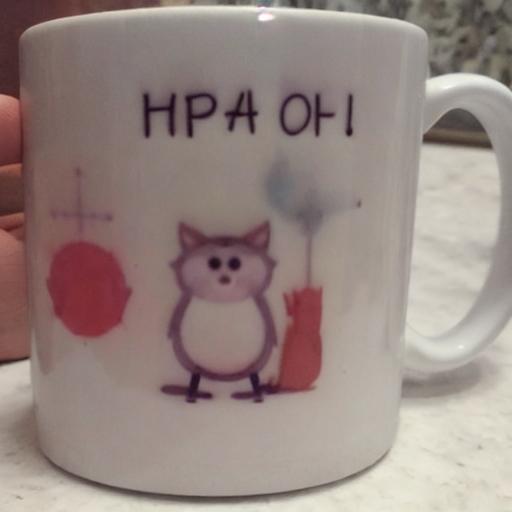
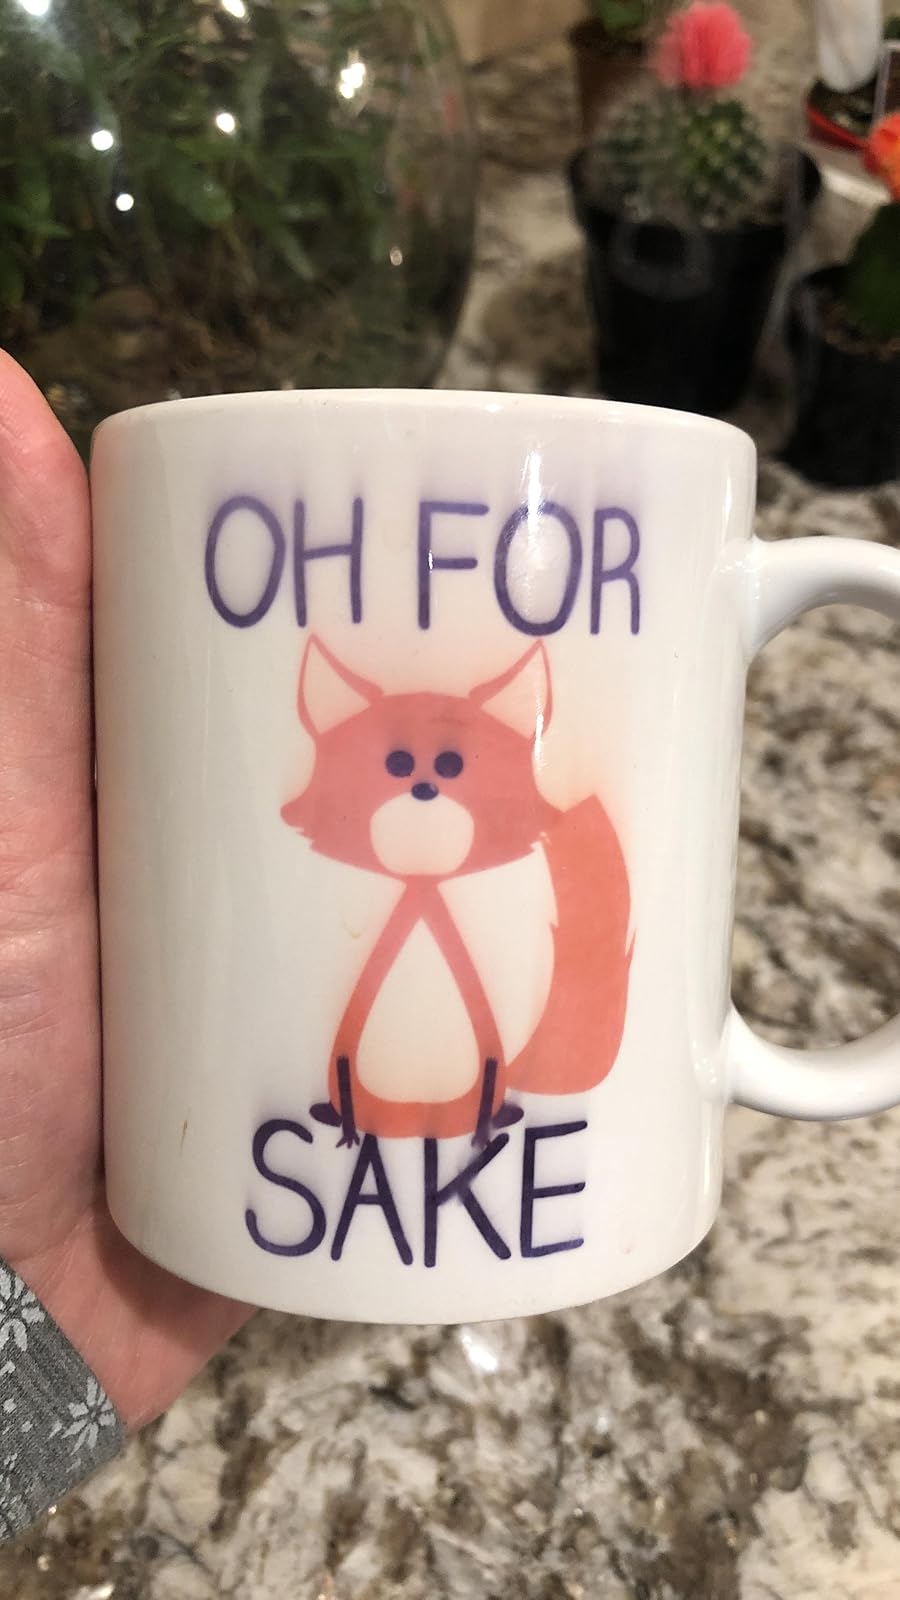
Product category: items_mug
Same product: no